The Red Meadows

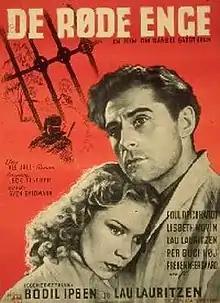
1945 movie poster by Kai Rasch

The Red Meadows is a 1945 Danish war drama directed by Bodil Ipsen and Lau Lauritzen Jr. based on resistance fighter Ole Valdemar Juul's 1945 novel of the same name. The film, starring Poul Reichhardt and Lisbeth Movin, is a suspense tale revolving around the memories of a Danish saboteur as he awaits his execution in a German war-time prison. Filmed in Denmark only months after the end of the German occupation during World War II, "Red Meadows" was a tribute to the Danish resistance fighters. The film received the Palme d'Or at the Cannes Film Festival and is considered a stylistic masterwork.